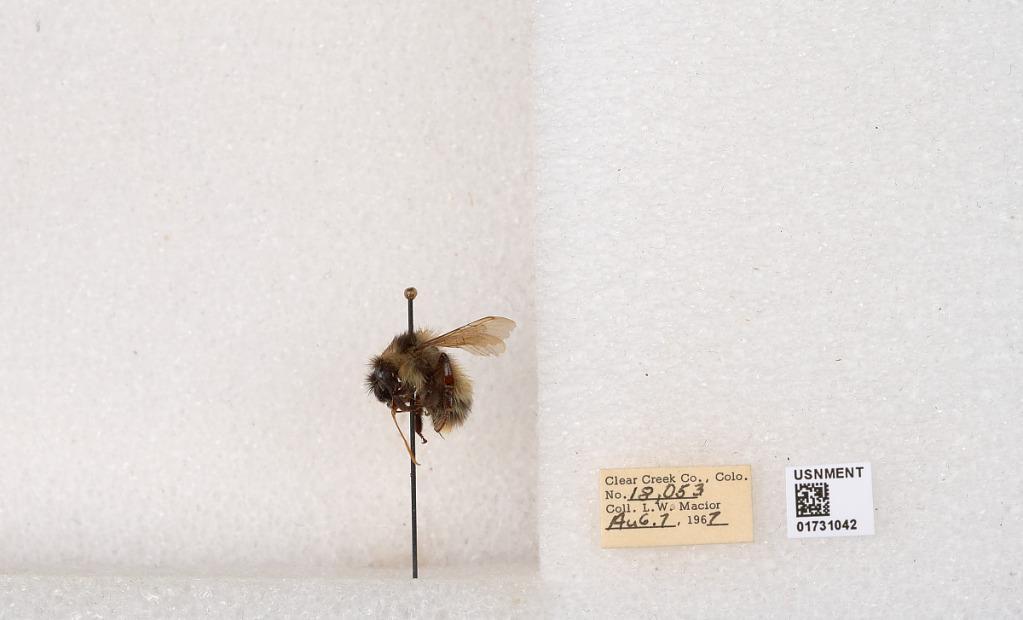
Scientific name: Bombus kirbyellus
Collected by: L. Macior
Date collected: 1967-8-7
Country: United States
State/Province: Colorado
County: Clear Creek
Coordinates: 39.6891, -105.644